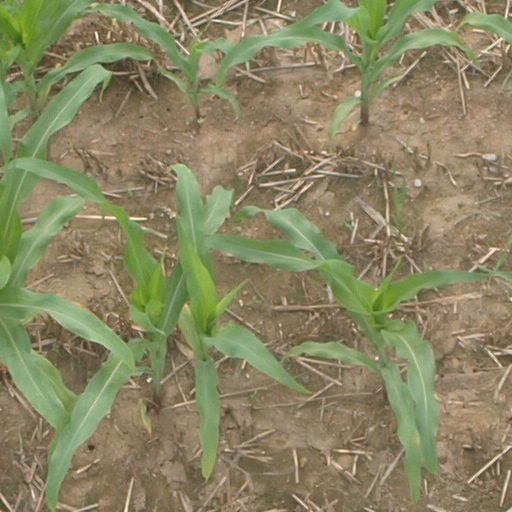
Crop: maize; corn